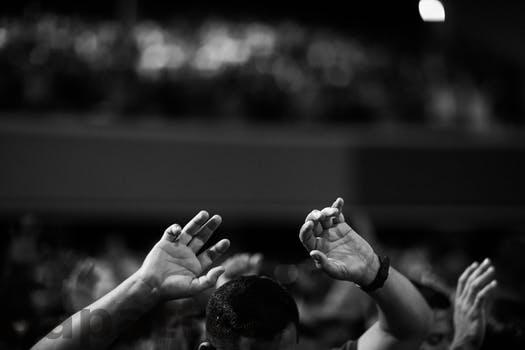
Label: Watermark